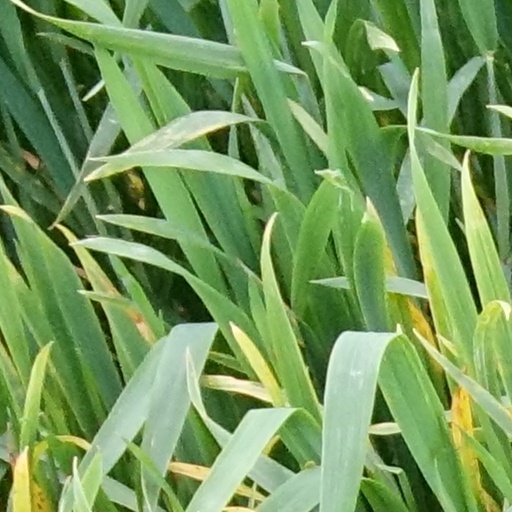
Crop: wheat